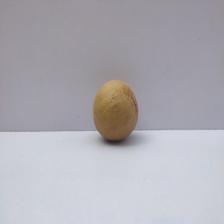
Size: Medium